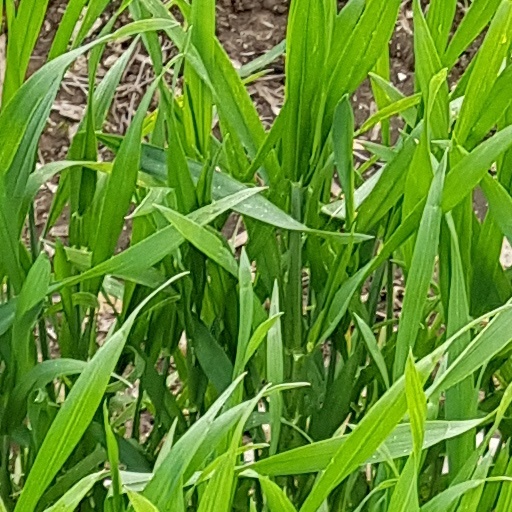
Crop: wheat